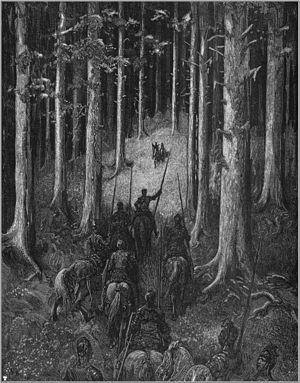
Dans le folklore et la fantasy, une forêt enchantée est une forêt sous influence d'un pouvoir magique ou qui abrite des enchantements. Dans les régions où les forêts sont communes, de telles forêts sont décrites dans les folklores les plus anciens et se manifestent au cours des siècles jusqu'aux œuvres fantastiques modernes. Ils représentent des lieux inconnus des personnages et peuvent donner lieu à des situations de transformation et de liminalité. La forêt peut constituer un lieu de danger menaçant, un refuge ou une opportunité d'aventure.